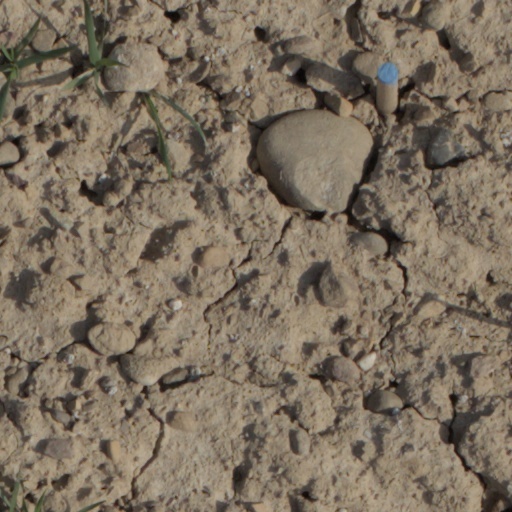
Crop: wheat